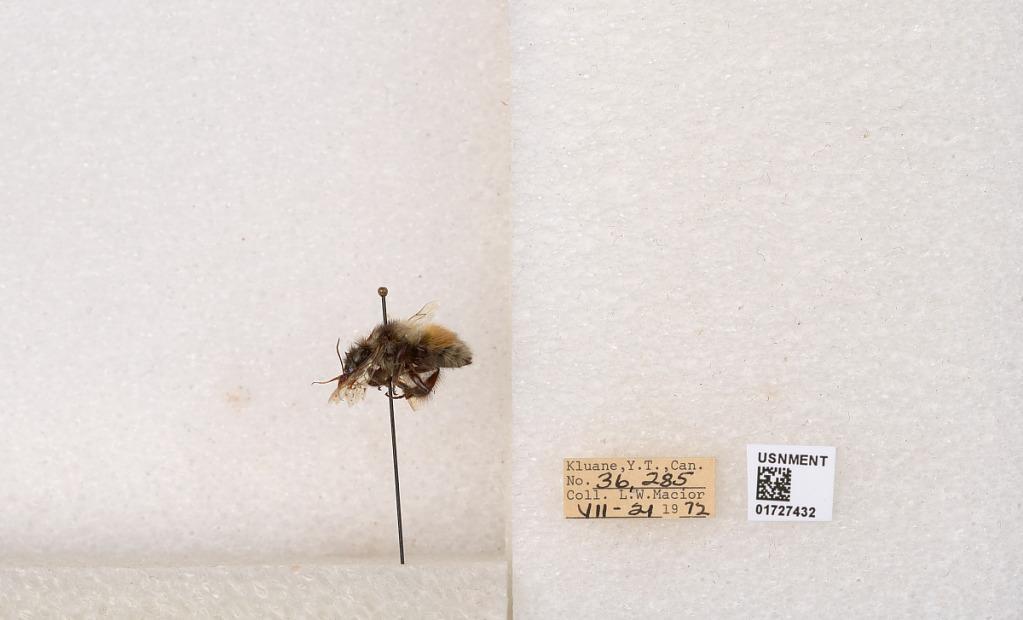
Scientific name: Bombus (Pyrobombus) sylvicola Kirby
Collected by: L. Macior
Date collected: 1972-7-21
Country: Canada
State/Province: Yukon Teritory
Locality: Kluane National Park and Reserve
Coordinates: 60.7493, -139.504